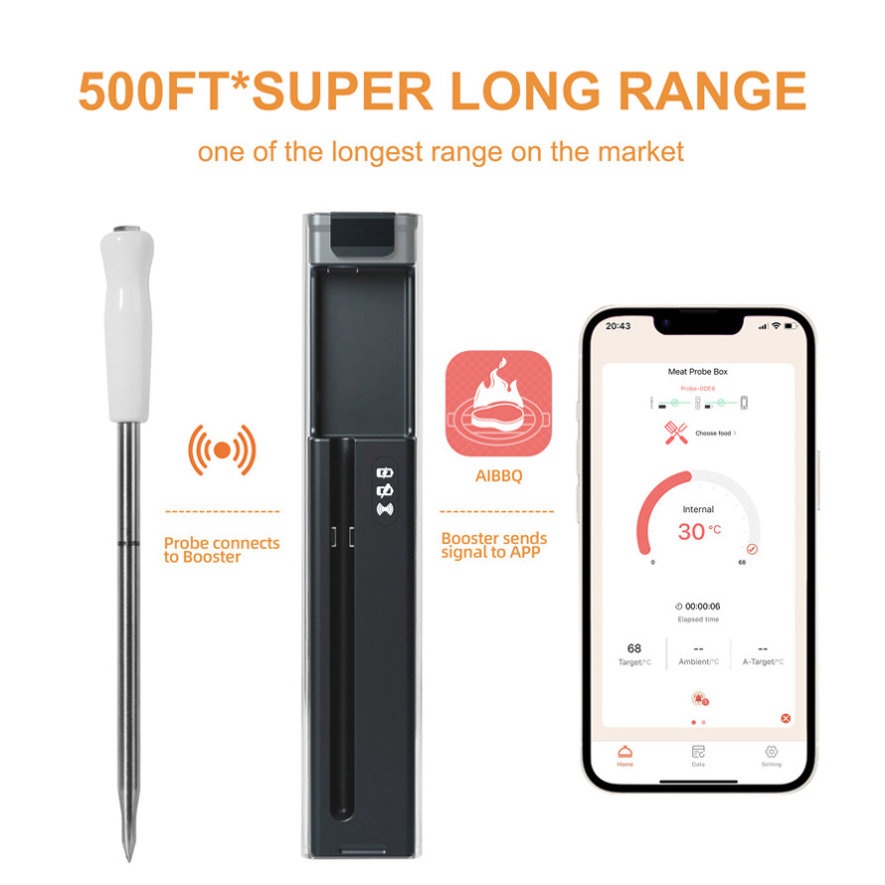
500 ft Wireless Meat Thermometer Digital, Bluetooth Meat Thermometer Wrieless for Beef Lamb Chicken 32409507
Brand: Saleyee
Category: Home & Garden > Kitchen & Dining > Kitchen Tools & Utensils > Cooking Thermometers > Wireless Thermometers